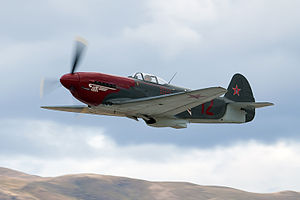
Jakovlev / Flymodeller
En Jak-3 under opvisning i 2010
A.S. Jakovlev designbureau JSC er et russisk firma, som designer og producerer flyvemaskiner. De bruger designpræfikset Jak til deres fly. Det blev dannet i 1934 af Alexander Sergejevitj Jakovlev som OKB-115.